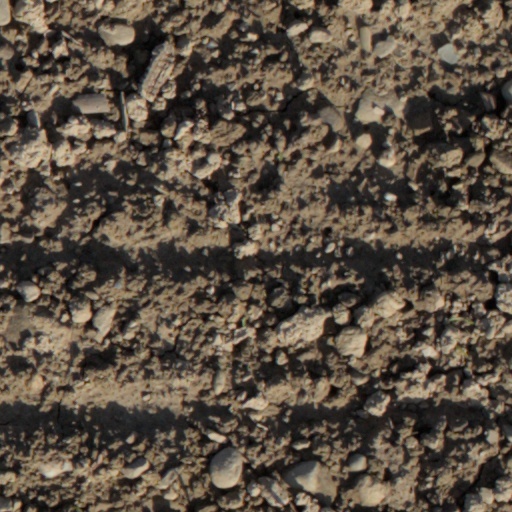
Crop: wheat